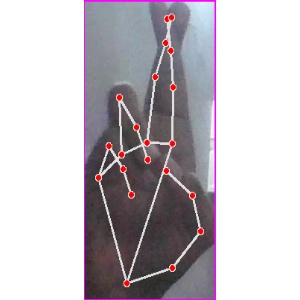
अक्षर: र